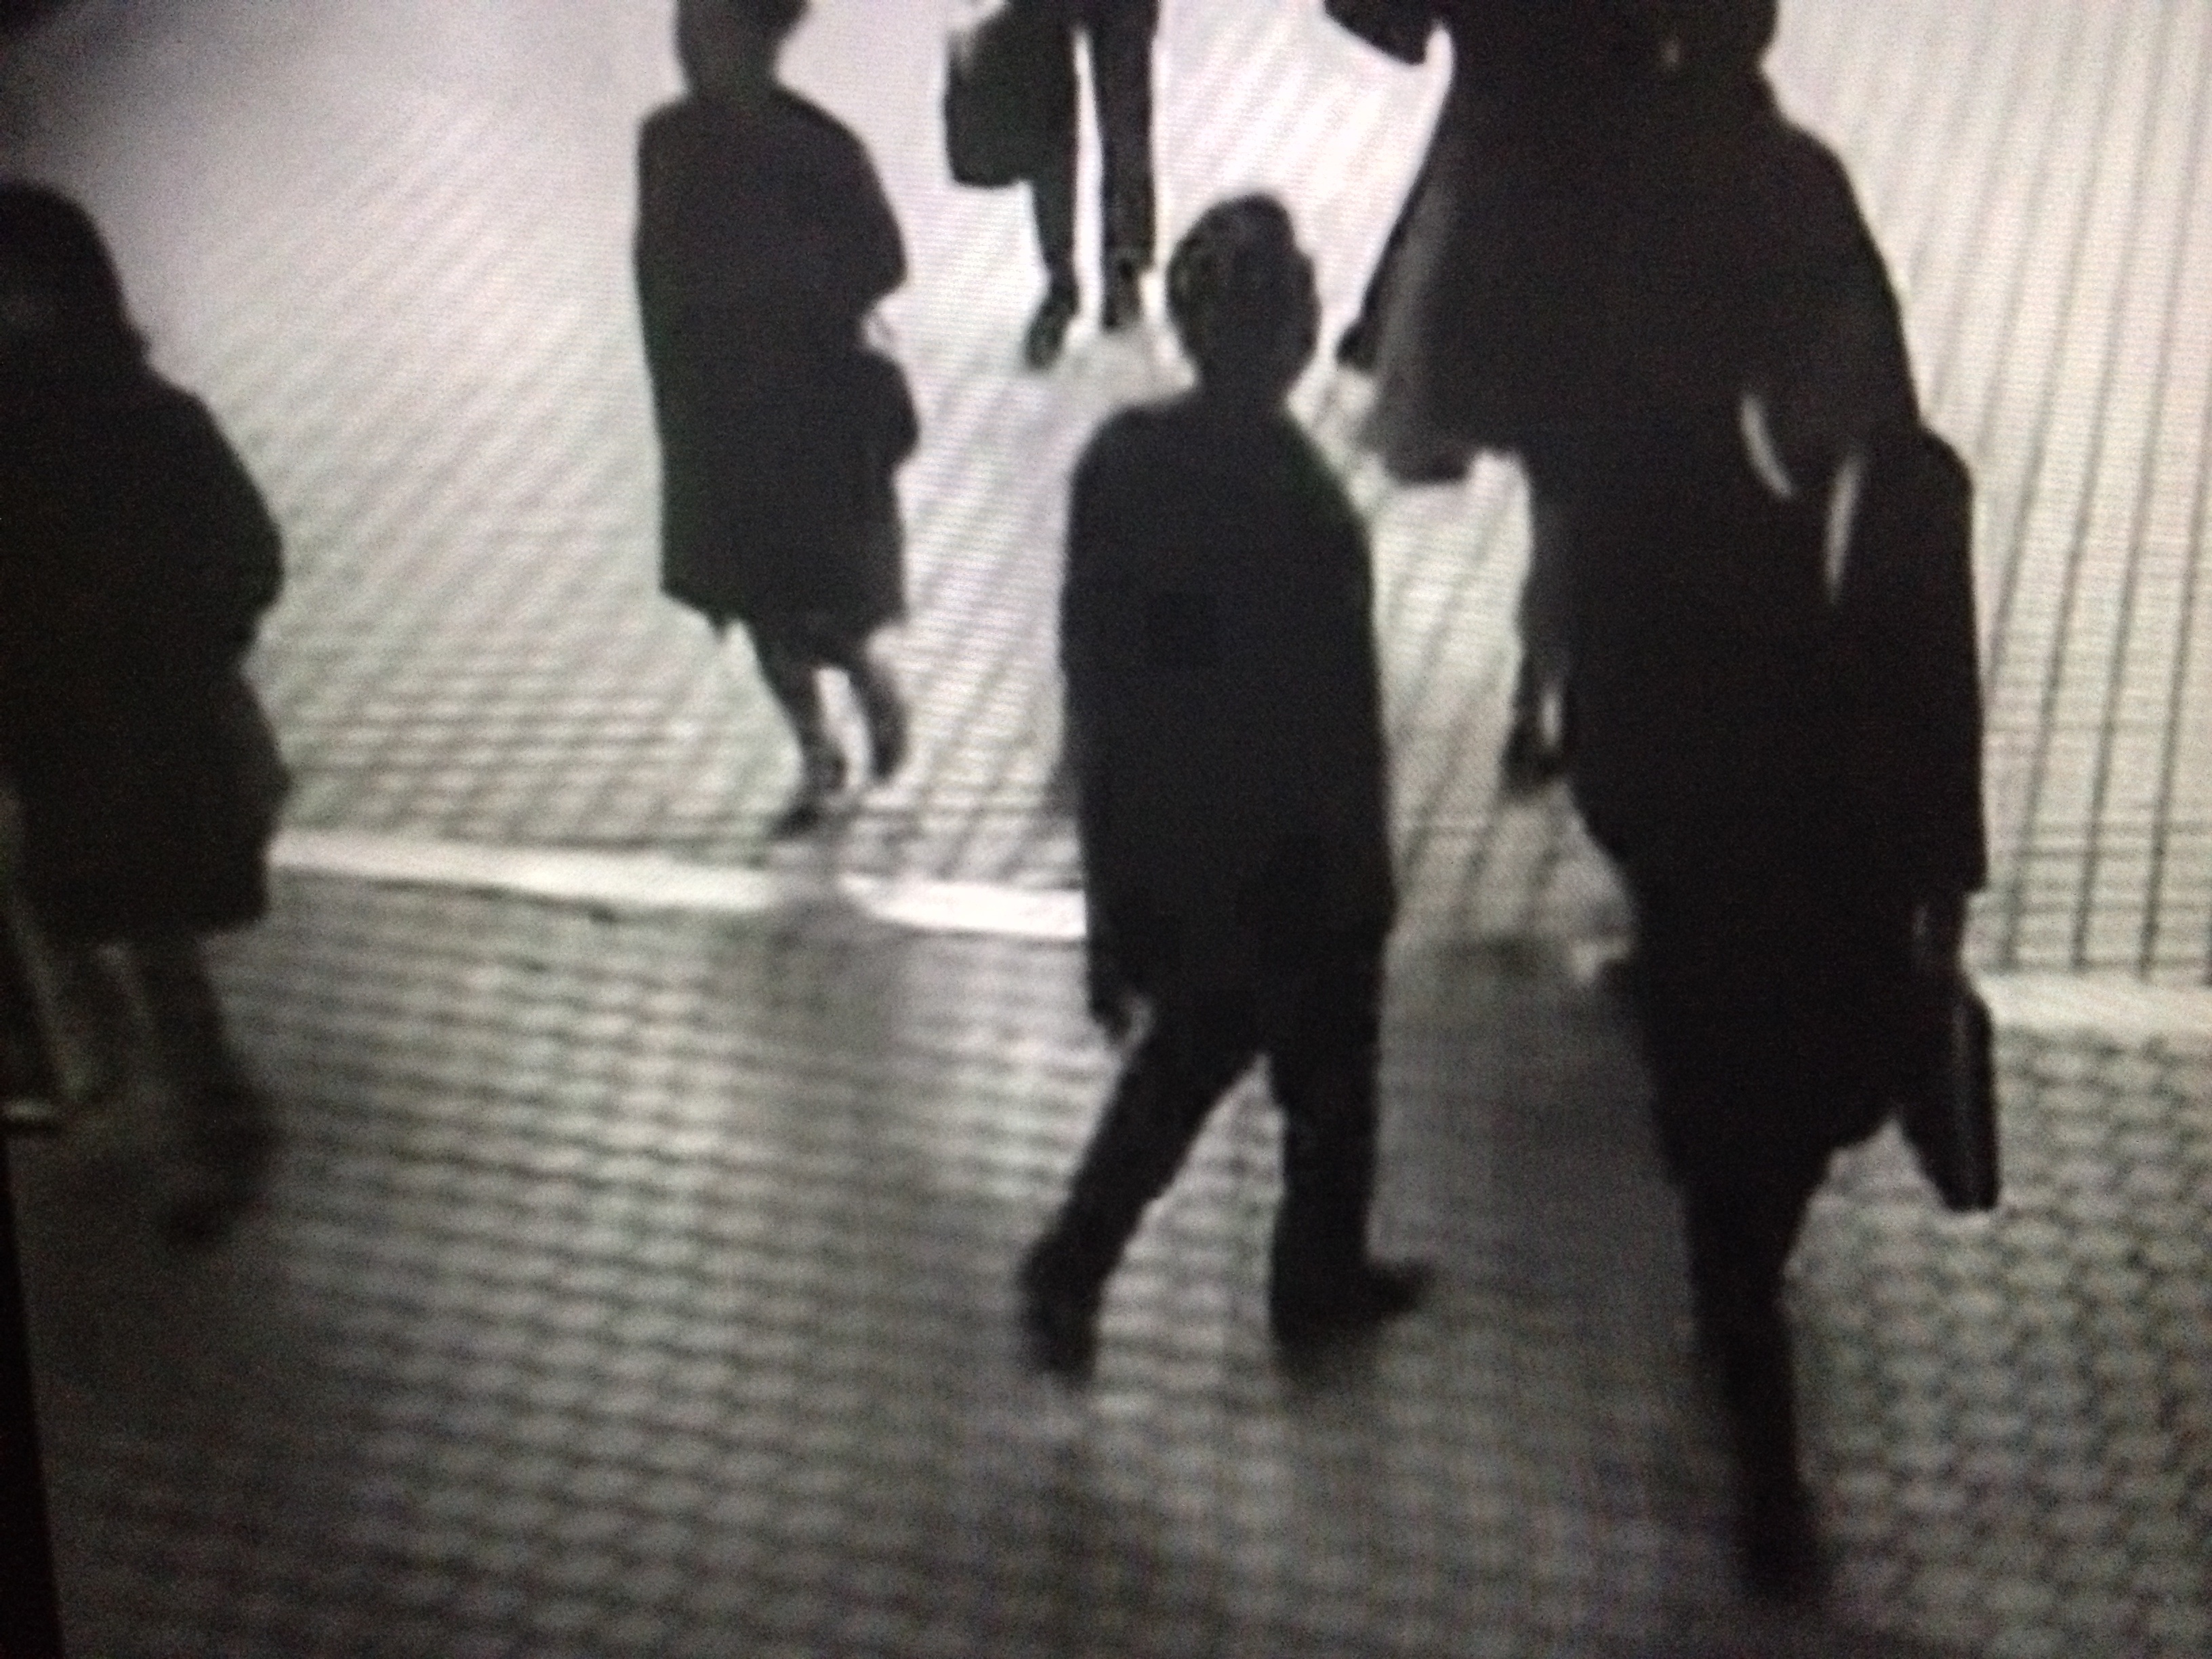
dance